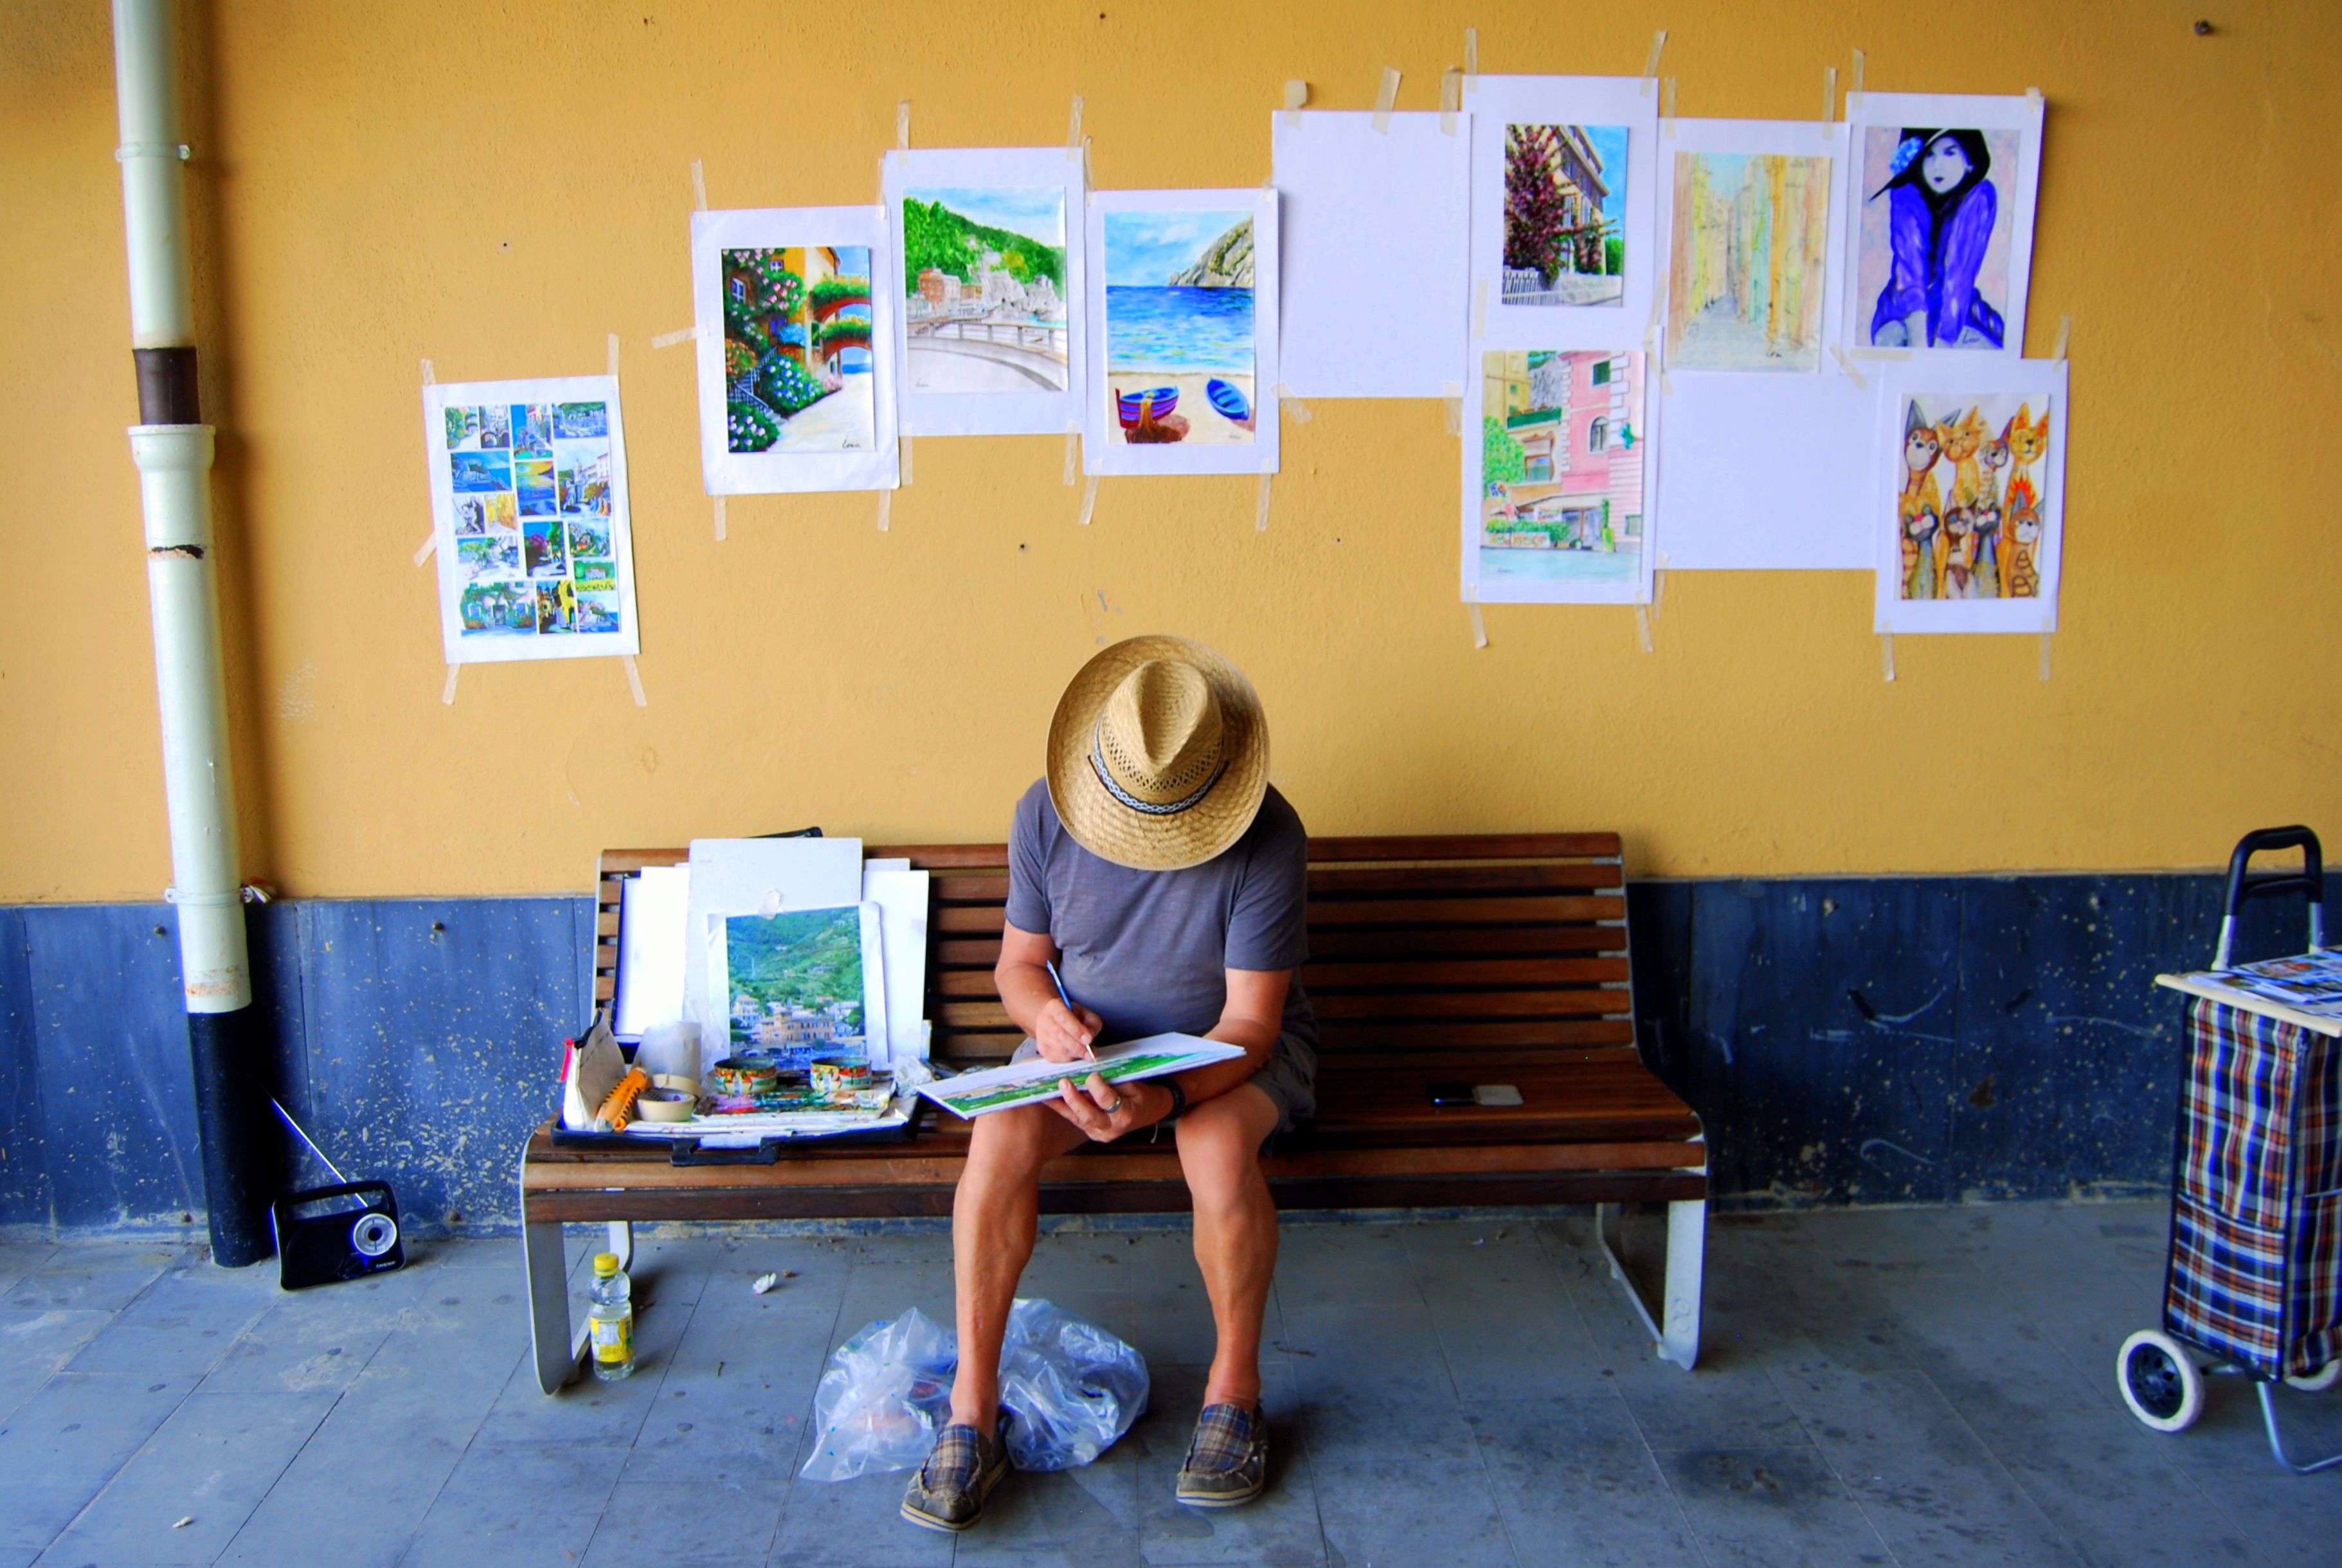
bench, paint, blue, room, painting, classroom, street performer, art, colors, painter, drawing, paintings, draw, the framework